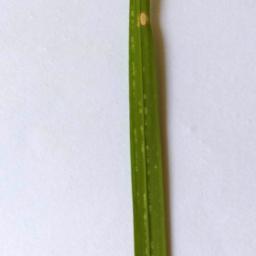
Label: Rice___Leaf_Blast